Humphrey Stafford, 1st Duke of Buckingham

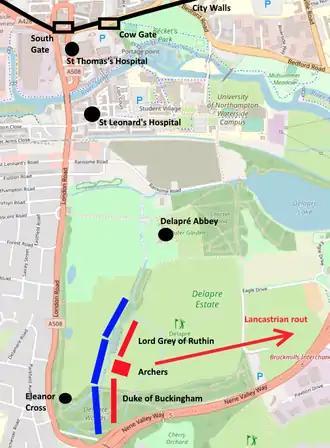
Map of the battle of northampton

The centrepiece of Stafford's estates, and his own caput, was Stafford Castle. Here he maintained a permanent staff of at least forty people, as well as a large stable, and it was especially well-placed for recruiting retainers in the Welsh Marches, Staffordshire, and Cheshire. He also had manor houses at Writtle and Maxstoke, which he had purchased as part of most of the estates of John, Lord Clinton. Writtle was particularly favoured by the Earl, and they were both useful when the royal court was in Coventry. Likewise, he made his base at Tonbridge Castle when he was acting as Warden of the Cinque Ports or on commission in Kent. His Marcher castles—Caus, Hay, Huntington, and Bronllys—had, by the 1450s, generally fallen into disrepair, and his other border castles, such as Brecon and Newport, he rarely used. Stafford's Thornbury manor was convenient for Bristol and was a stopping point to and from London.